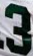
Number: 3